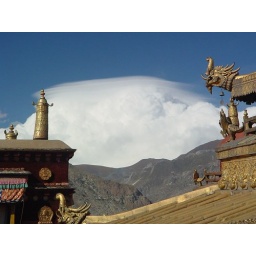
dalai lama's house (bottom left) on the roof of the jokhang in lhasa